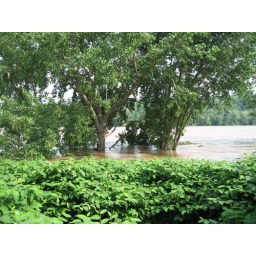
I kind of felt like I was in NOLA here, the river was higher than the ground I was standing on.